13th Missouri Cavalry Regiment

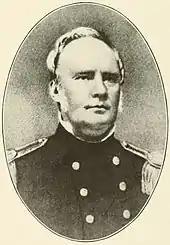
Major General Sterling Price. The unit was frequently under Price's command.

At the outset of the American Civil War in April 1861, Missouri was a slave state. Governor Claiborne Fox Jackson supported secession from the United States, and activated the pro-secession state militia who were sent to the vicinity of St. Louis, Missouri before being dispersed by Union troops in the Camp Jackson affair on May 10. In response, Jackson formed a secessionist militia unit known as the Missouri State Guard; he placed Major General Sterling Price in command on May 12. In July, anti-secession state legislators held a vote rejecting secession, while Jackson and the pro-secession legislators voted to secede in November, joining the Confederate States of America and functioning as a government in exile. Militarily, the pro-secession forces won some early victories, but had lost most of their gains by the end of 1861. Price abandoned Missouri in February 1862, and a Confederate defeat at the Battle of Pea Ridge the next month gave the Union control of Missouri. By July 1862, most of the men of the Missouri State Guard had left to join units of the Confederate States Army. Missouri was then plagued by guerrilla warfare throughout 1862 and 1863.